Working animal

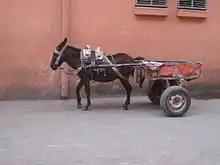
Donkey used to pull a wheeled vehicle in Morocco

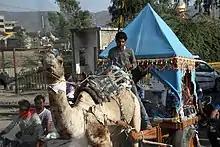
Camel pulling a coach in Rajasthan

An intermediate use is as draft animals, harnessed singly or in teams, to pull sleds, wheeled vehicles or ploughs.